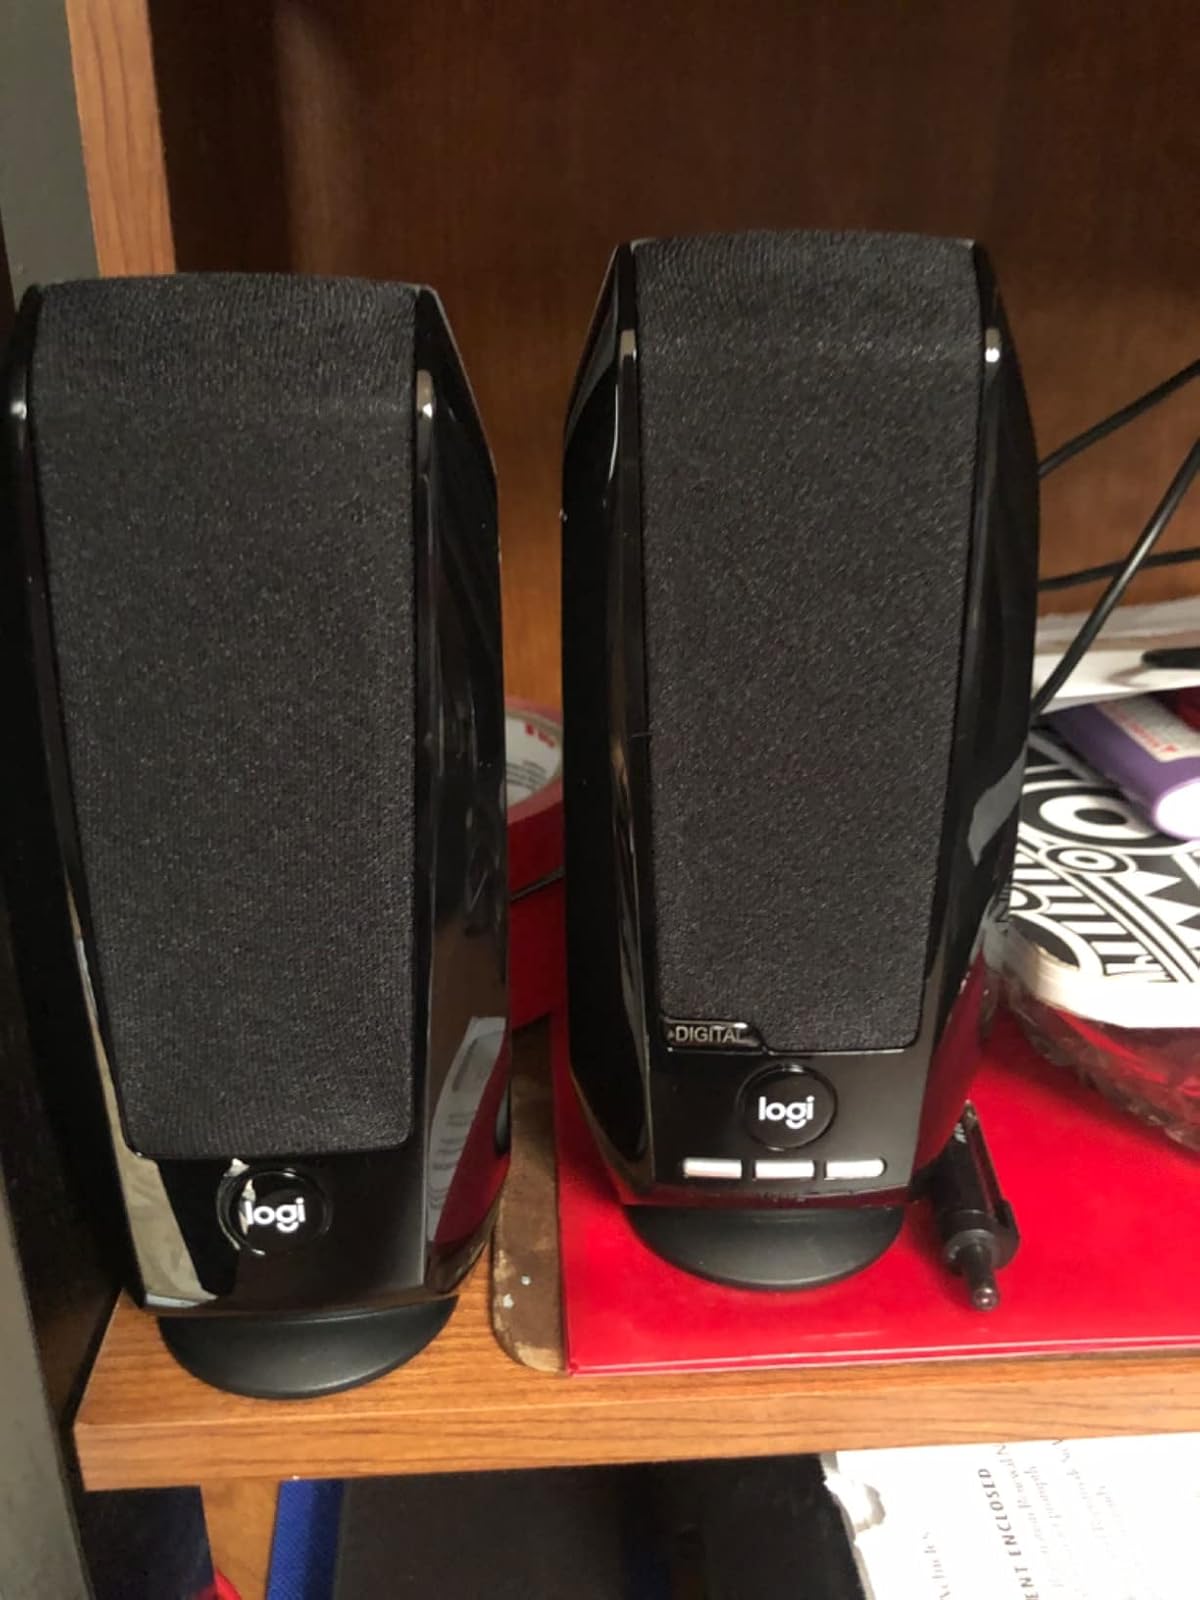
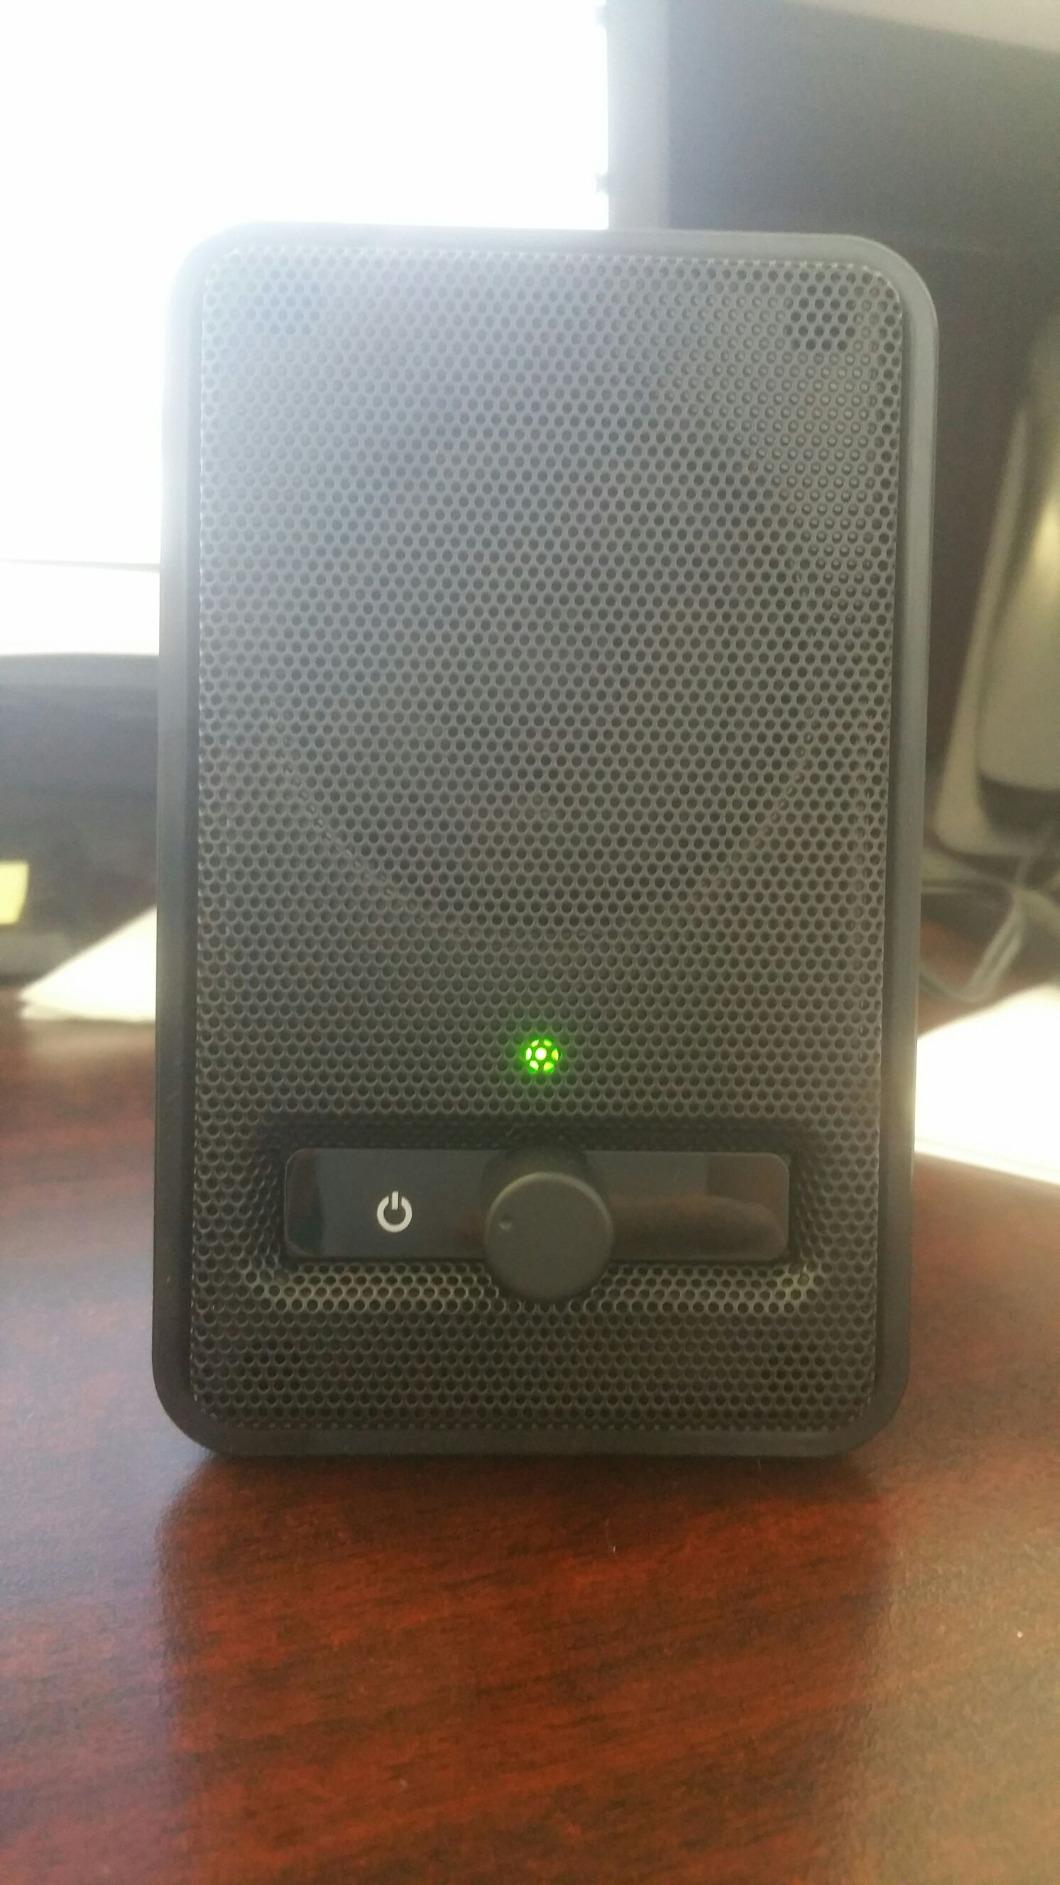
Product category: speaker
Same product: no